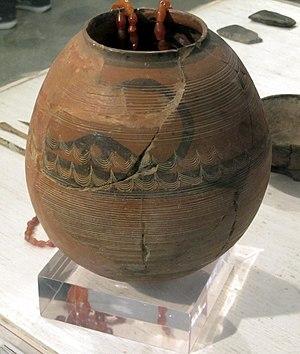
Pot orné d'incisions et de motifs peints portant de grandes cornes recourbées, qui laissent supposer des liens extra territoriaux avec des sites tels que Kot-Diji, dans le Sindh. H env. 50cm. Site archéologique de Burzahom (Kashmir) daté 2700 av. J.-C. Musée National, New Delhi
Le IIIᵉ millénaire av. J.-C. s'étend de 3000 à 2001 av. J.-C. En Mésopotamie, les cités-États sont unifiées brièvement par l’empire d'Akkad, le premier exemple d’empire connu, auquel succède la troisième dynastie d'Ur et la « période néo-sumérienne ». Les civilisations urbaines s’étendent le long des voies fluviales, le Nil, la Mésopotamie, la vallée de l’Indus, la vallée de l’Oxus. En Asie de l'Ouest et du Sud, elles sont connectées entre elles par un trafic maritime attesté en Méditerranée, dans la mer Rouge, le golfe Persique, et l'océan Indien. En Chine, les premières villes semblent autosuffisantes grâce à des espaces agricoles souvent intégrés dans leurs enceintes.